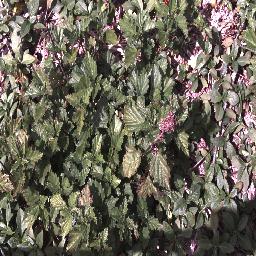
Label: negative